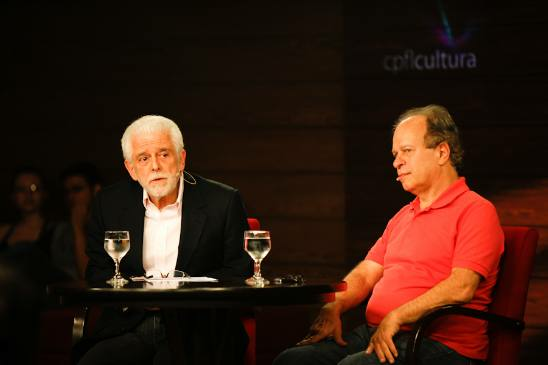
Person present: Yes